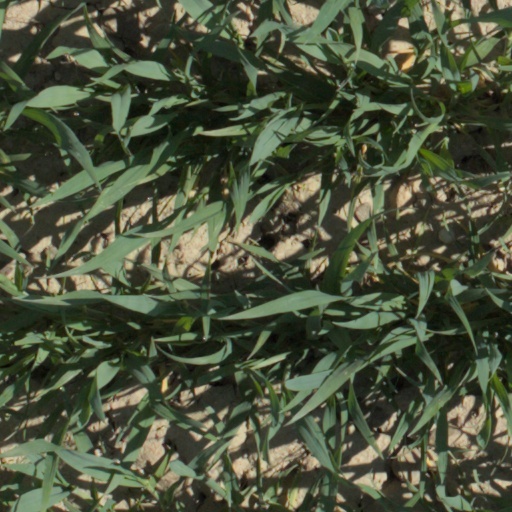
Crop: wheat